Mogelsberg railway station

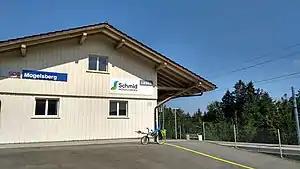
The Mogelsberg station building in 2018

Mogelsberg railway station is a railway station in Mogelsberg, in the Swiss canton of St. Gallen. It is an intermediate station on the Bodensee–Toggenburg railway and is served as a request stop by local trains only.